Elva A. George

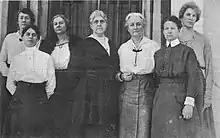
Chief Executives of the American Red Cross Department of Nursing in 1918; Elva A. George is first from the right

George worked as a dietitian in New York before World War I. She was elected president of the New York Association of Dietitians in 1917. That same year, George was chosen as director of the Bureau of Dietitian Service of the American Red Cross, a chief executive position in the American Red Cross Department of Nursing. Her responsibilities included recruiting dietitians for Red Cross service at home and abroad, and as instructors in "home dietetics". She was also secretary of the Red Cross's National Committee on Dietitian Service.